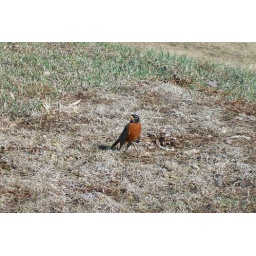
This cute little bird posed for me as we walked by Gray's Lake.